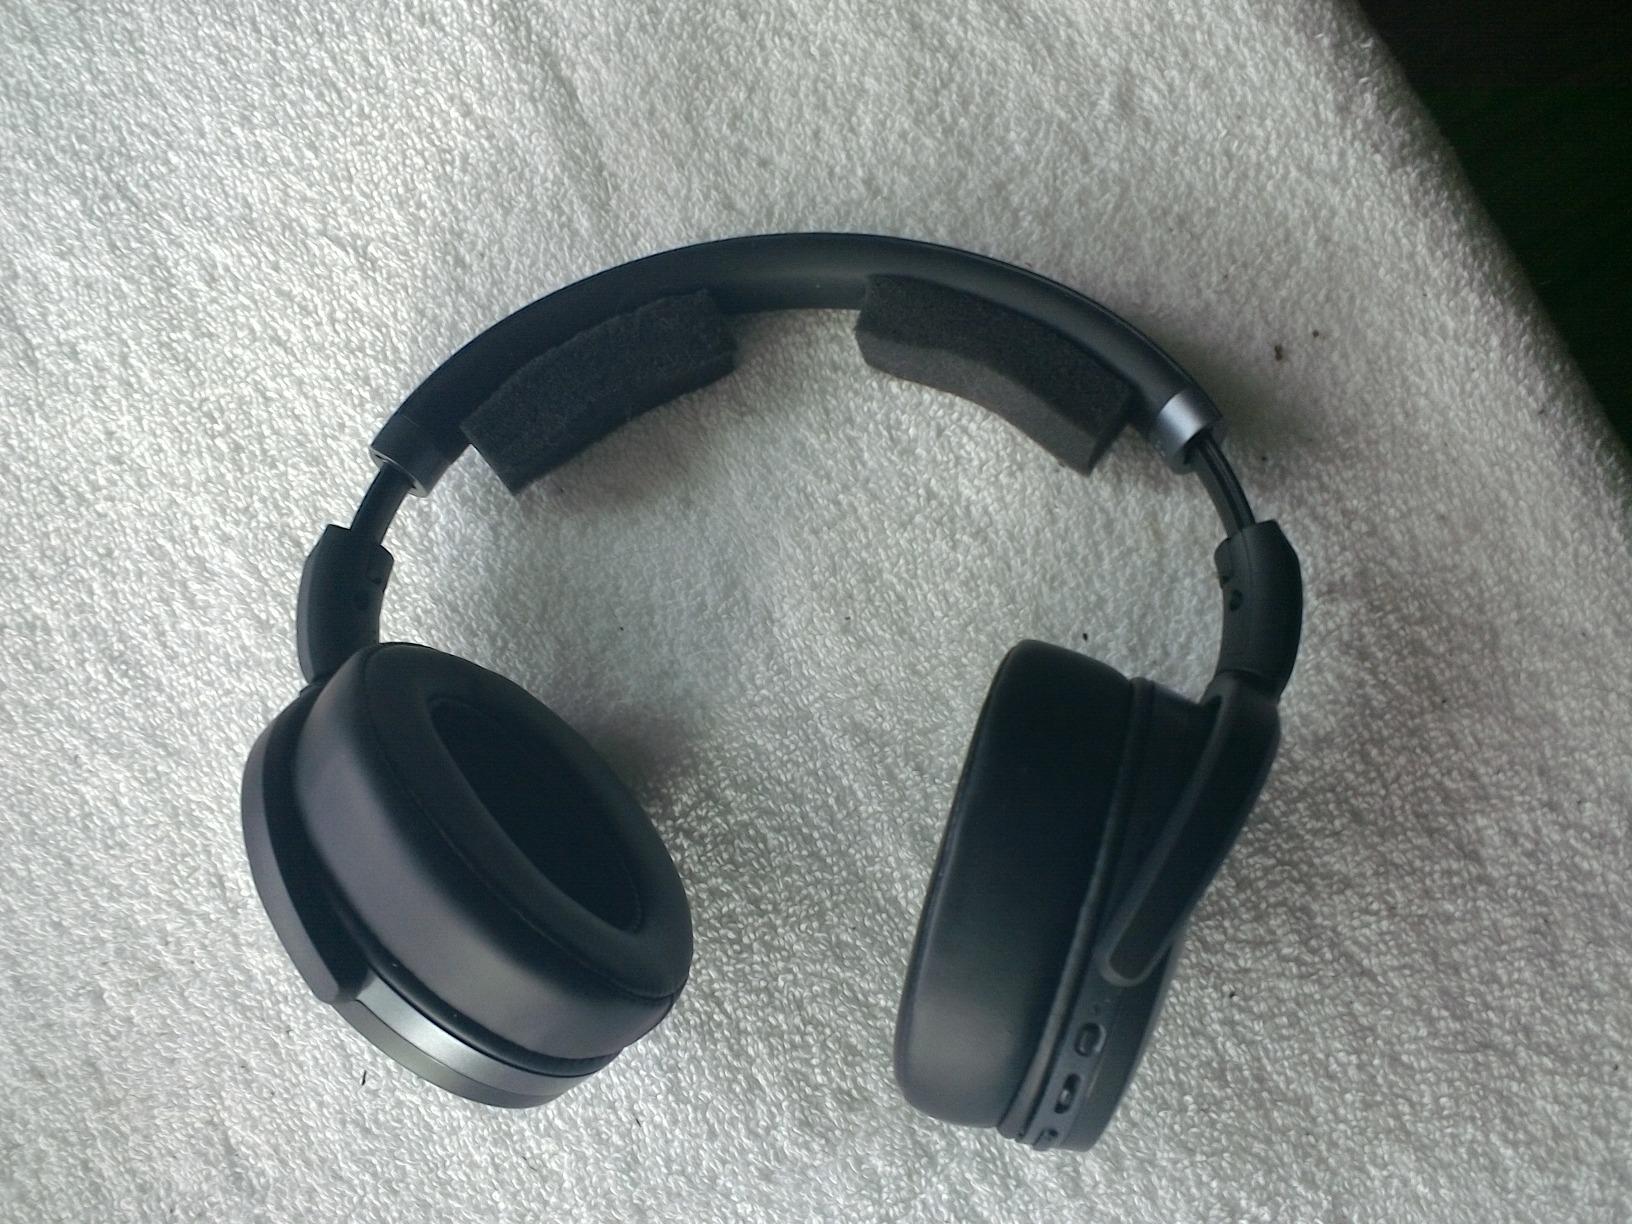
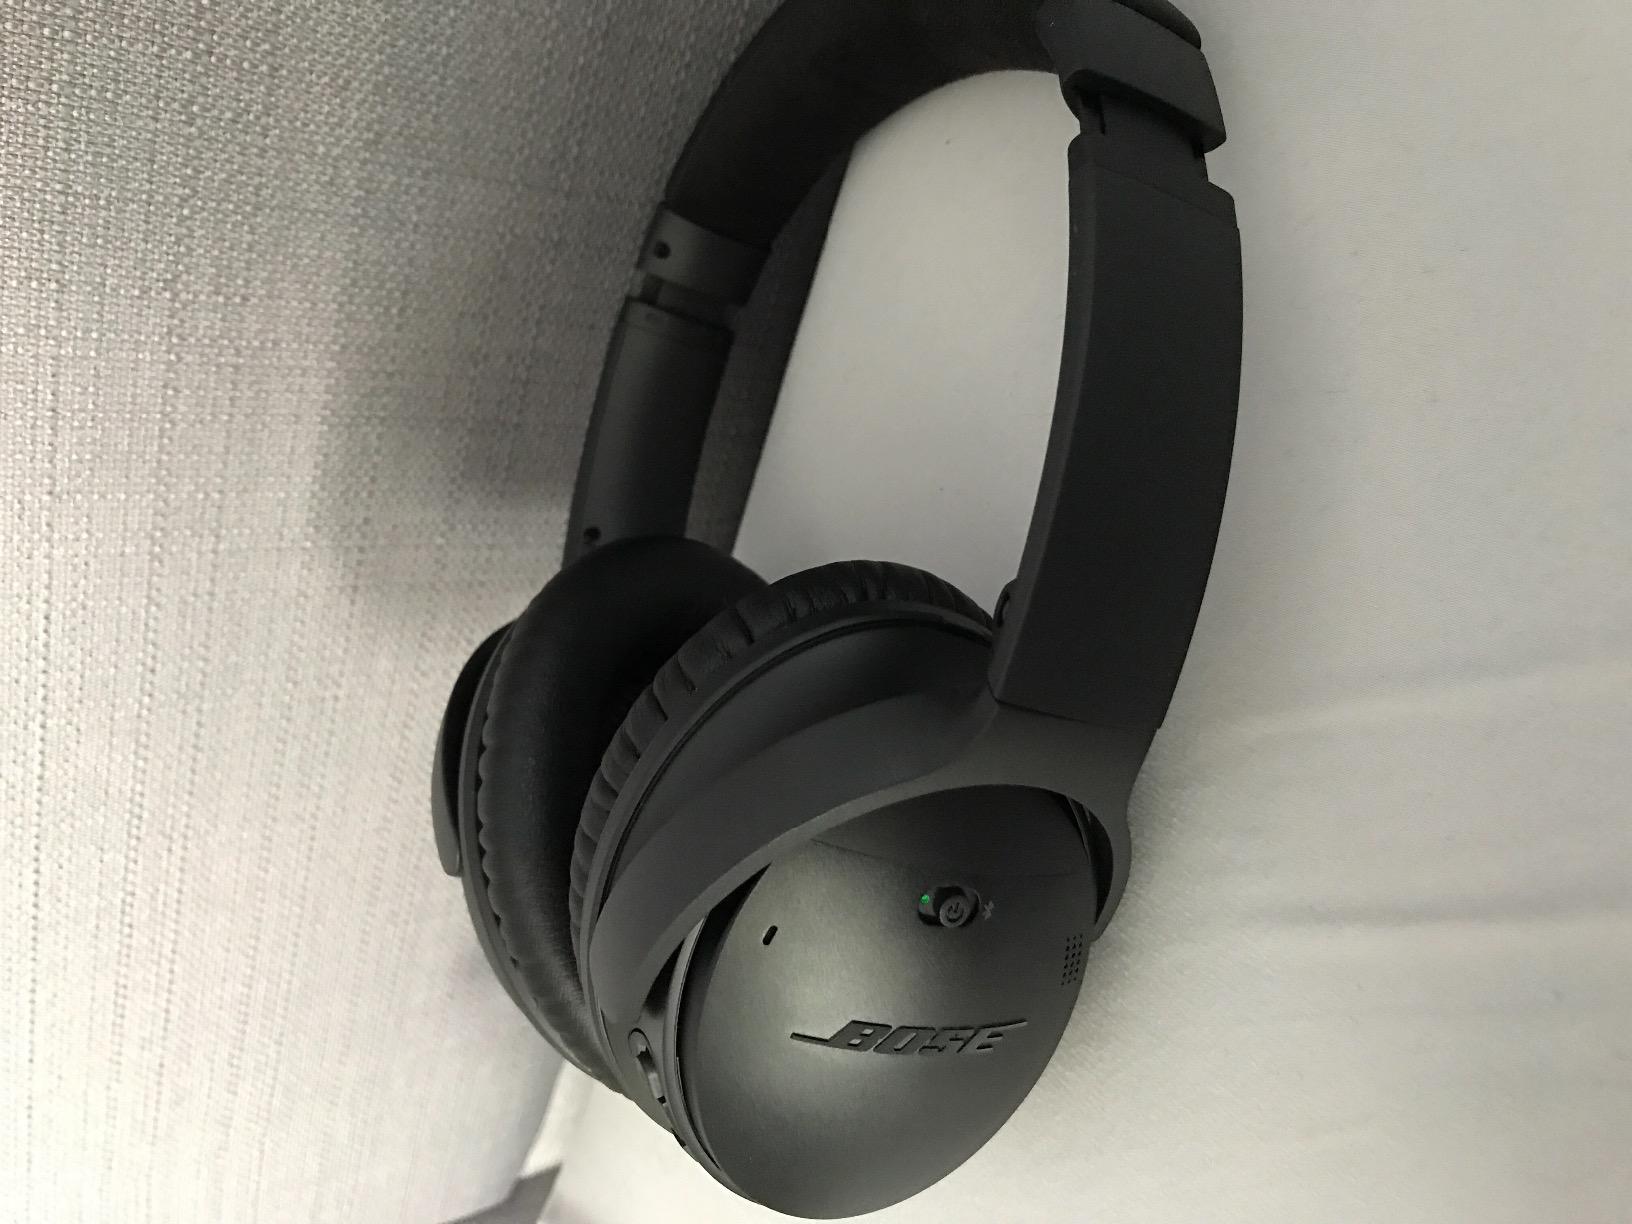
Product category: headphones
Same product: no